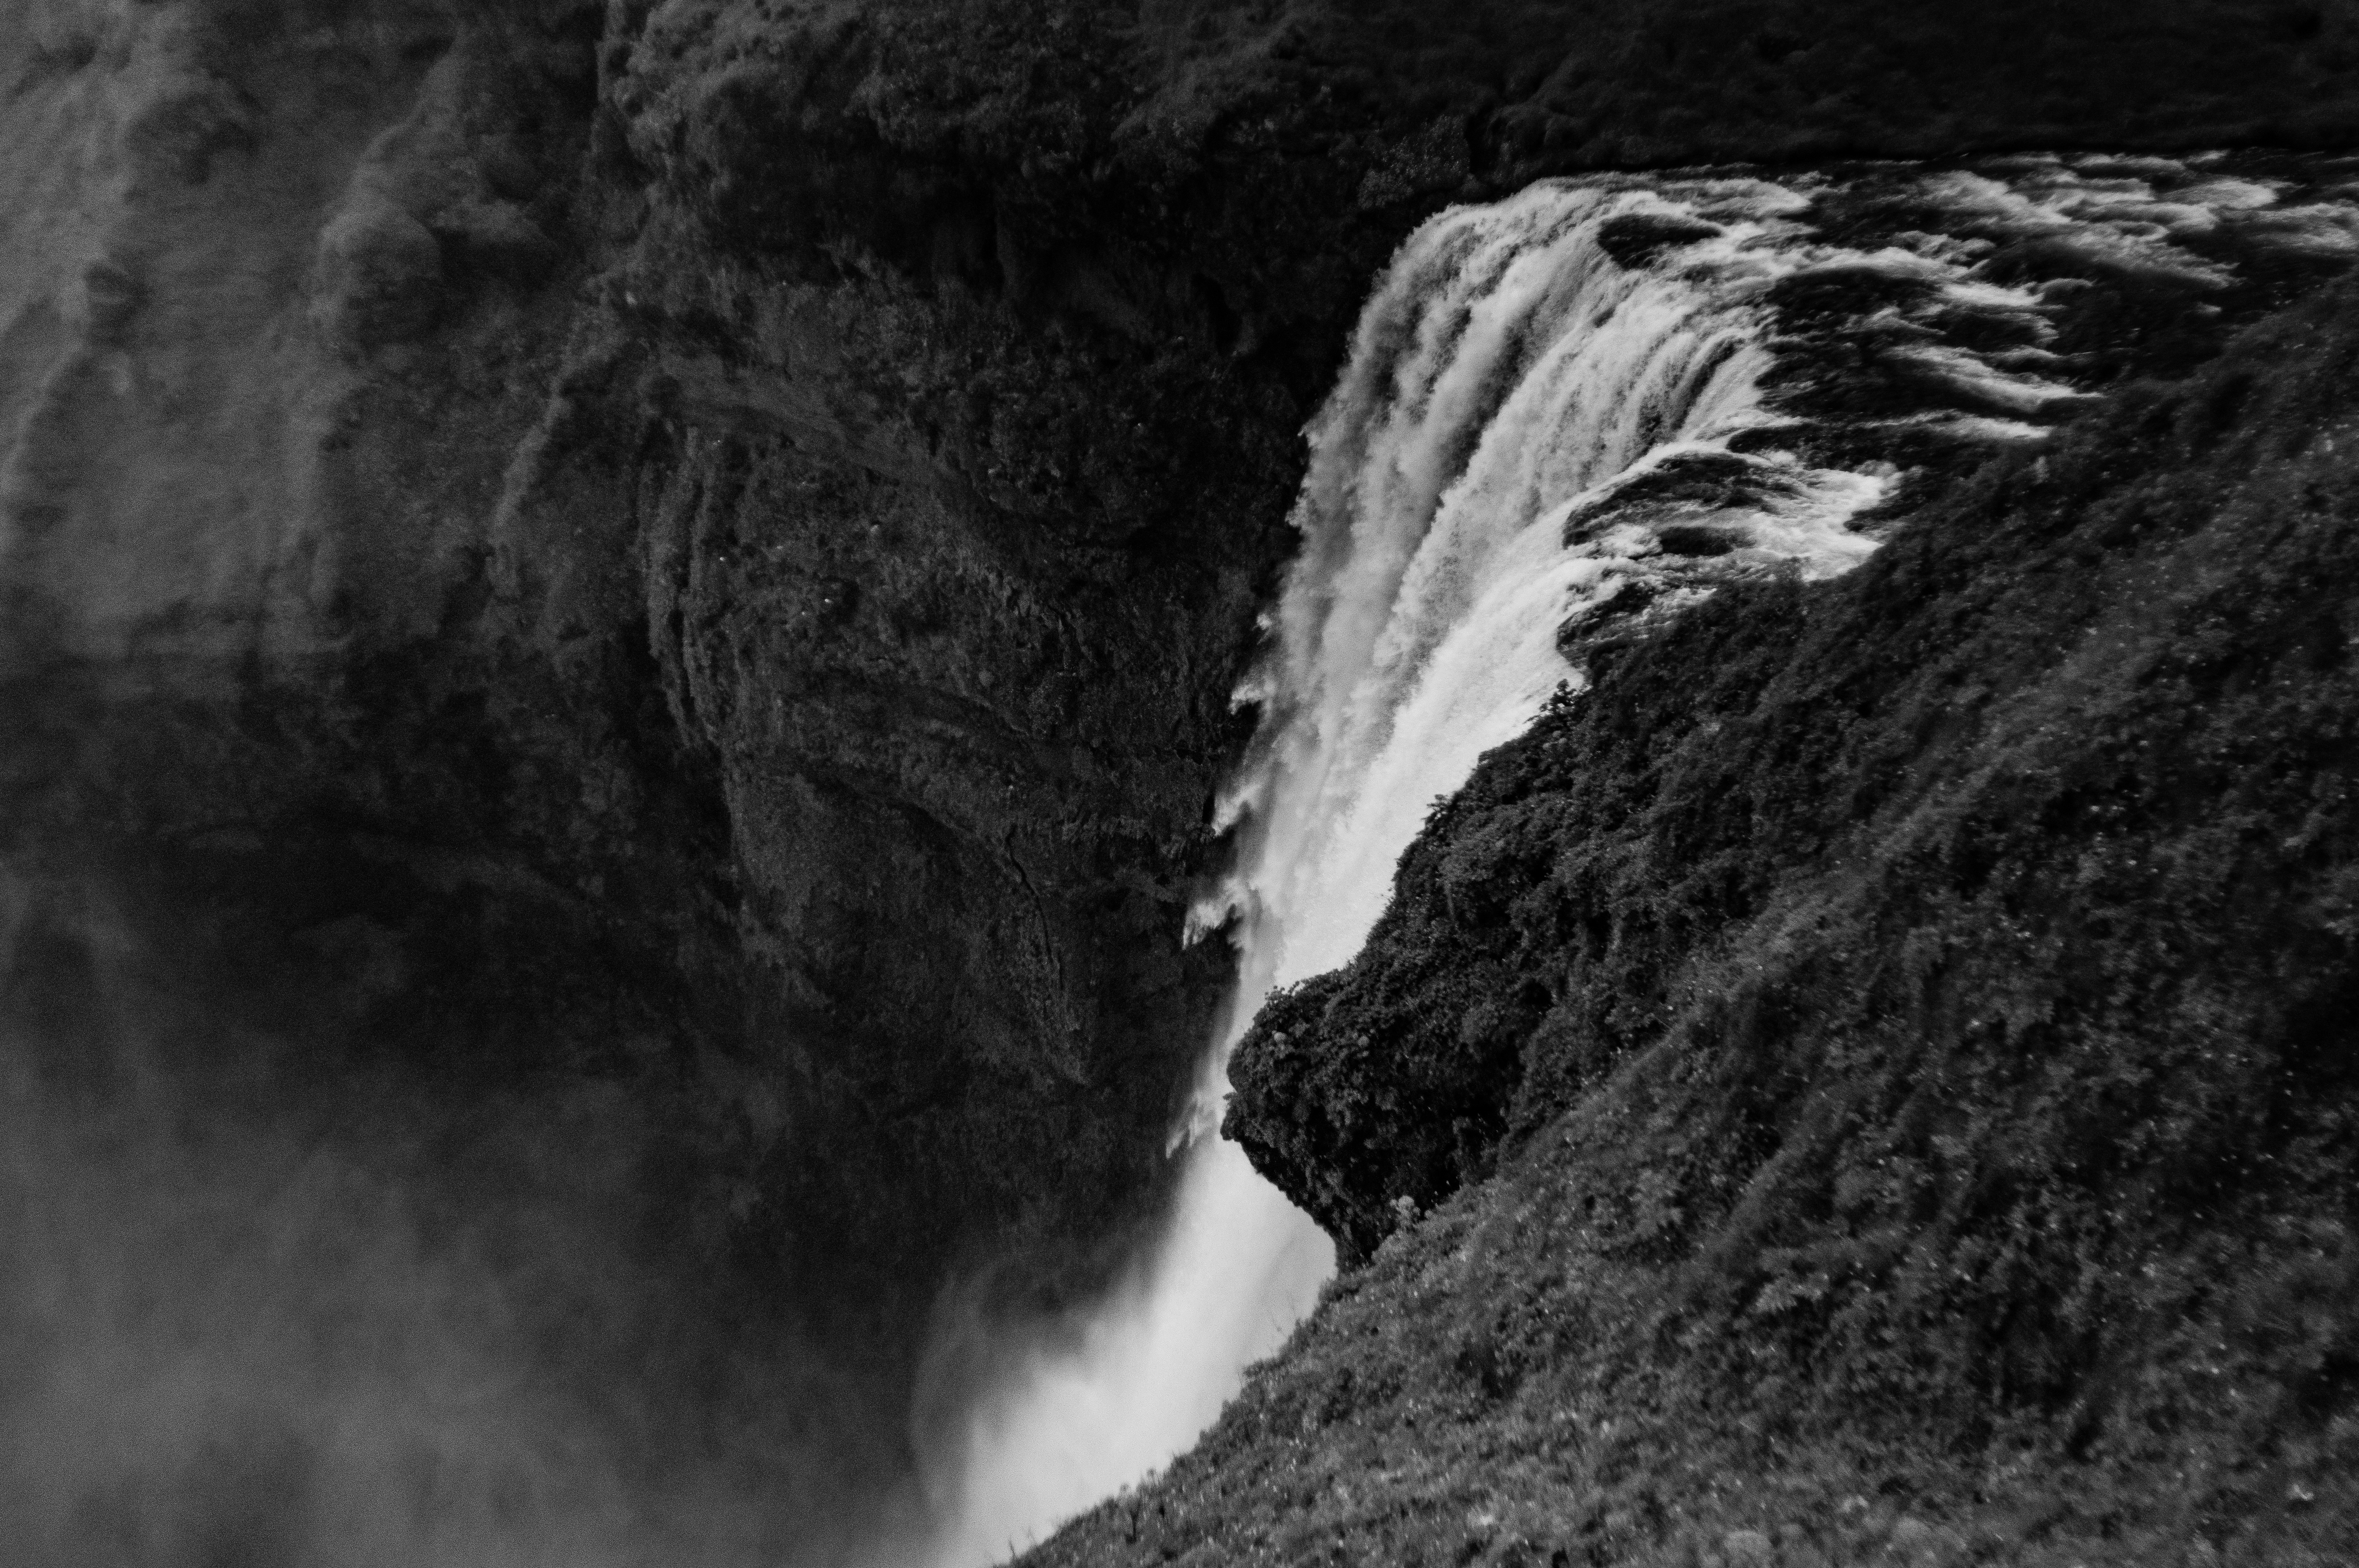
sea, coast, water, rock, waterfall, black and white, wave, adventure, stream, iceland, monochrome, terrain, bw, water feature, monochrome photography, geological phenomenon